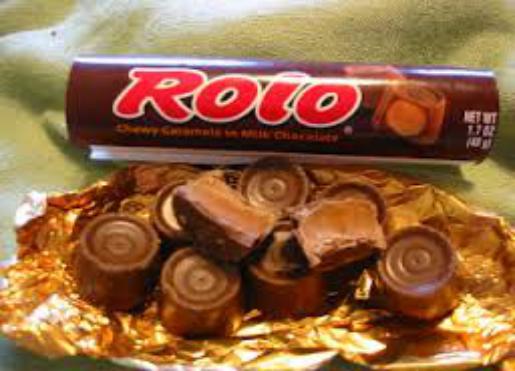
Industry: Food